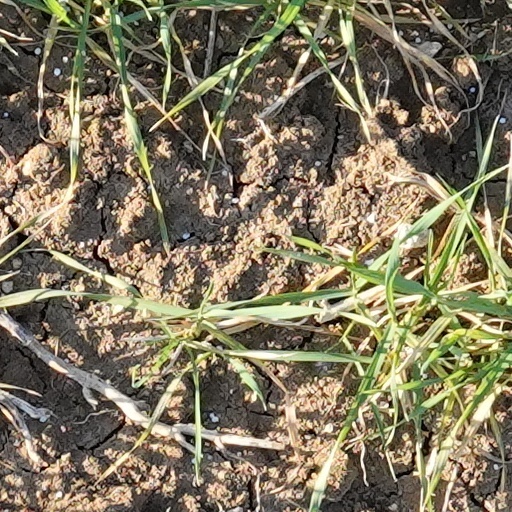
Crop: wheat